A4 road (England)

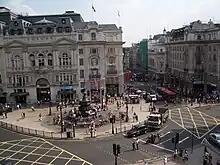
Piccadilly Circus

From Green Park, the A4 enters a short tunnel under Hyde Park Corner, where Wellington Arch is located. Afterwards, the road continues along the first part of Knightsbridge, before bearing left onto Brompton Road. This is an affluent area of London, in which the Harrods and Harvey Nichols department stores are located as well as numerous embassies. At this point, the road enters the Royal Borough of Kensington and Chelsea.